Big Thompson River

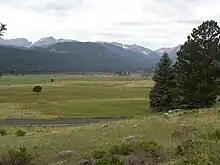
Big Thompson River in Moraine Park in the Rocky Mountain National Park

The headwaters of the Big Thompson River begin in Forest Canyon within Rocky Mountain National Park in Larimer County, Colorado. The river flows east through Moraine Park to the town of Estes Park. There it is held in Lake Estes by Olympus Dam before being released into the Big Thompson Canyon. The North Fork Big Thompson River also begins in Rocky Mountain National Park, on the northern slopes of the Mummy Range. This tributary flows east, through the town of Glen Haven, where it merges with the Big Thompson River in the town of Drake, in the Big Thompson Canyon.